2014 Dunlop V8 Supercar Series

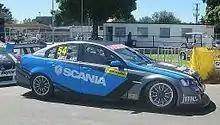
Garry Jacobson (Holden VE Commodore) placed 11th in the series

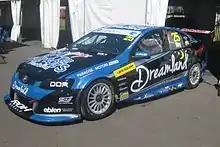
Dan Day (Holden VE Commodore) placed 20th in the series

The series comprised thirteen races at seven venues, with each race being a support race at an International V8 Supercars Championship event.